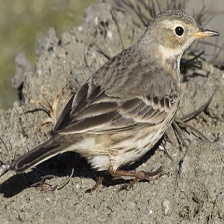
Species: AMERICAN PIPIT
Scientific name: ANTHUS RUBESCENS